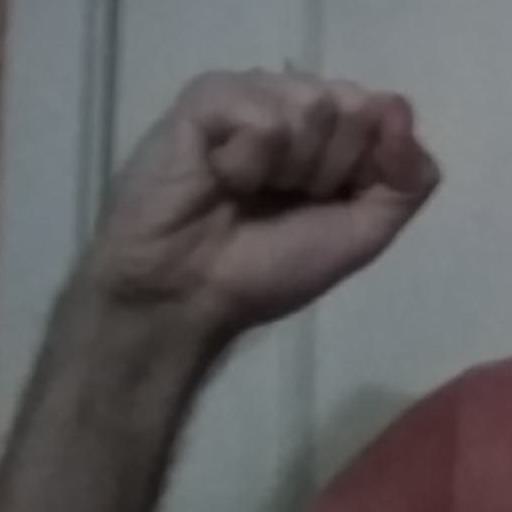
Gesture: fist